Albert Parsis

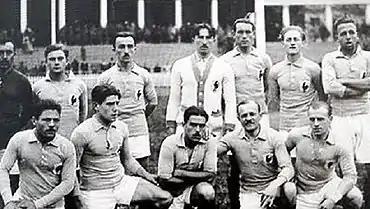

Albert Parsis (2 June 1890 – 24 February 1980) was a French footballer. He competed in the men's tournament at the 1920 Summer Olympics.